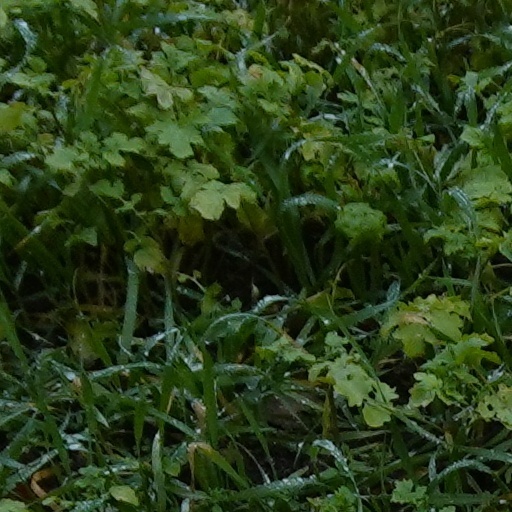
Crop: wheat